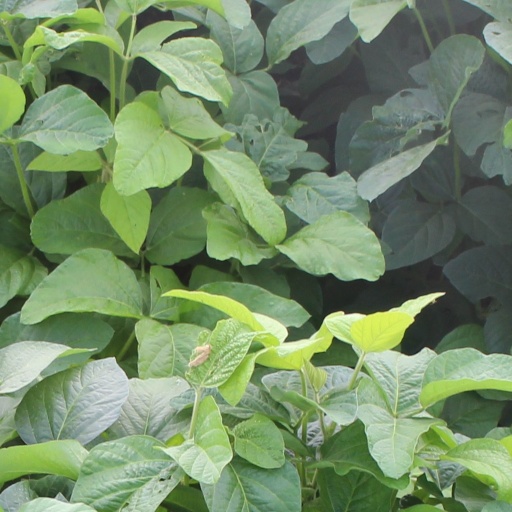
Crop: soybean